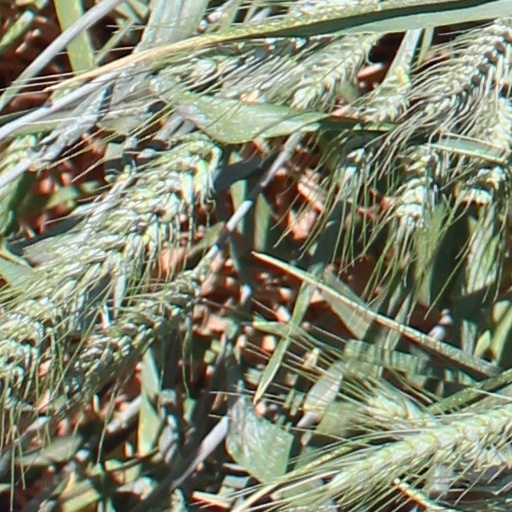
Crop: wheat